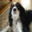
Label: dog